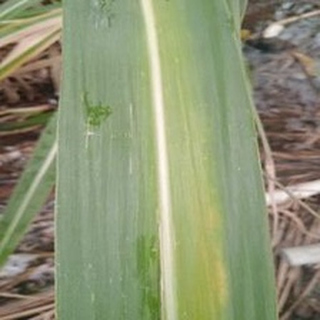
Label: sugarcane_yellow_leaf_disease